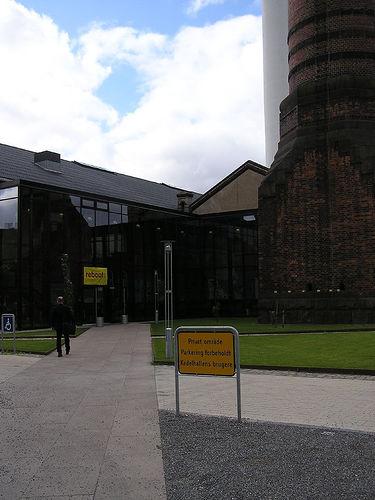
Weather: cloudy or overcast